Steve Dodd

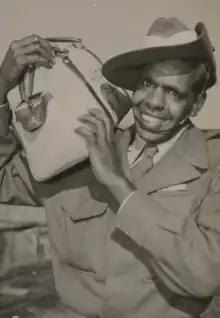
a black and white photograph of a smiling Aboriginal male wearing Australian Army uniform and slouch hat

Stephen Dodd, also known as Mullawa, Mulla Walla, or Mullawalla (flying fish), was an Arrernte Aboriginal man from central Australia. Sources vary regarding his place of birth, and whether it was in the Northern Territory or South Australia: a 1966 article in the New South Wales Aborigines Welfare Board magazine "Dawn" states he was born in Alice Springs, Northern Territory, and one 1973 newspaper source states he was born at the Hermannsburg Mission, to the south-west of Alice Springs. However, his entry on the Department of Veterans' Affairs' "Nominal Roll of Australian Veterans of the Korean War" states he was born at Oodnadatta, in the far north of South Australia. A 1953 newspaper report about his return from service in Korea states that he was from Coober Pedy in the far north of South Australia, and had been a resident of the Colebrook Home for Aboriginal Children just outside the small town of Quorn in the Flinders Ranges further south, which housed Aboriginal children from northern South Australia; some residents subsequently identified as members of the Stolen Generations. In 1969, Dodd visited the now relocated home in Eden Hills for the 80th birthday celebrations for Sister Delia Rutter, who had looked after him as a boy when the home was at Quorn. The only birth date record is in the Korean War nominal roll, which gives 1 June 1928.